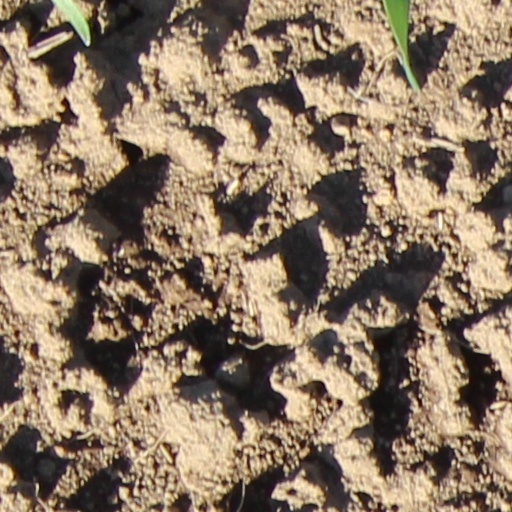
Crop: wheat